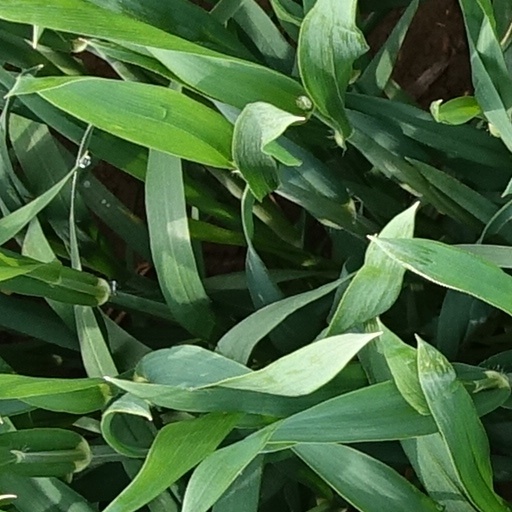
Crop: wheat